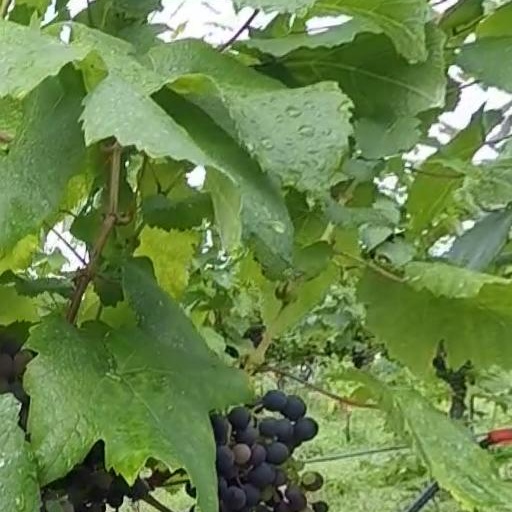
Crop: grape